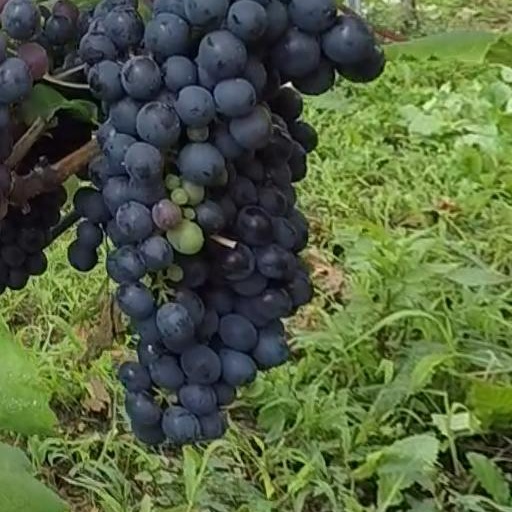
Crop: grape